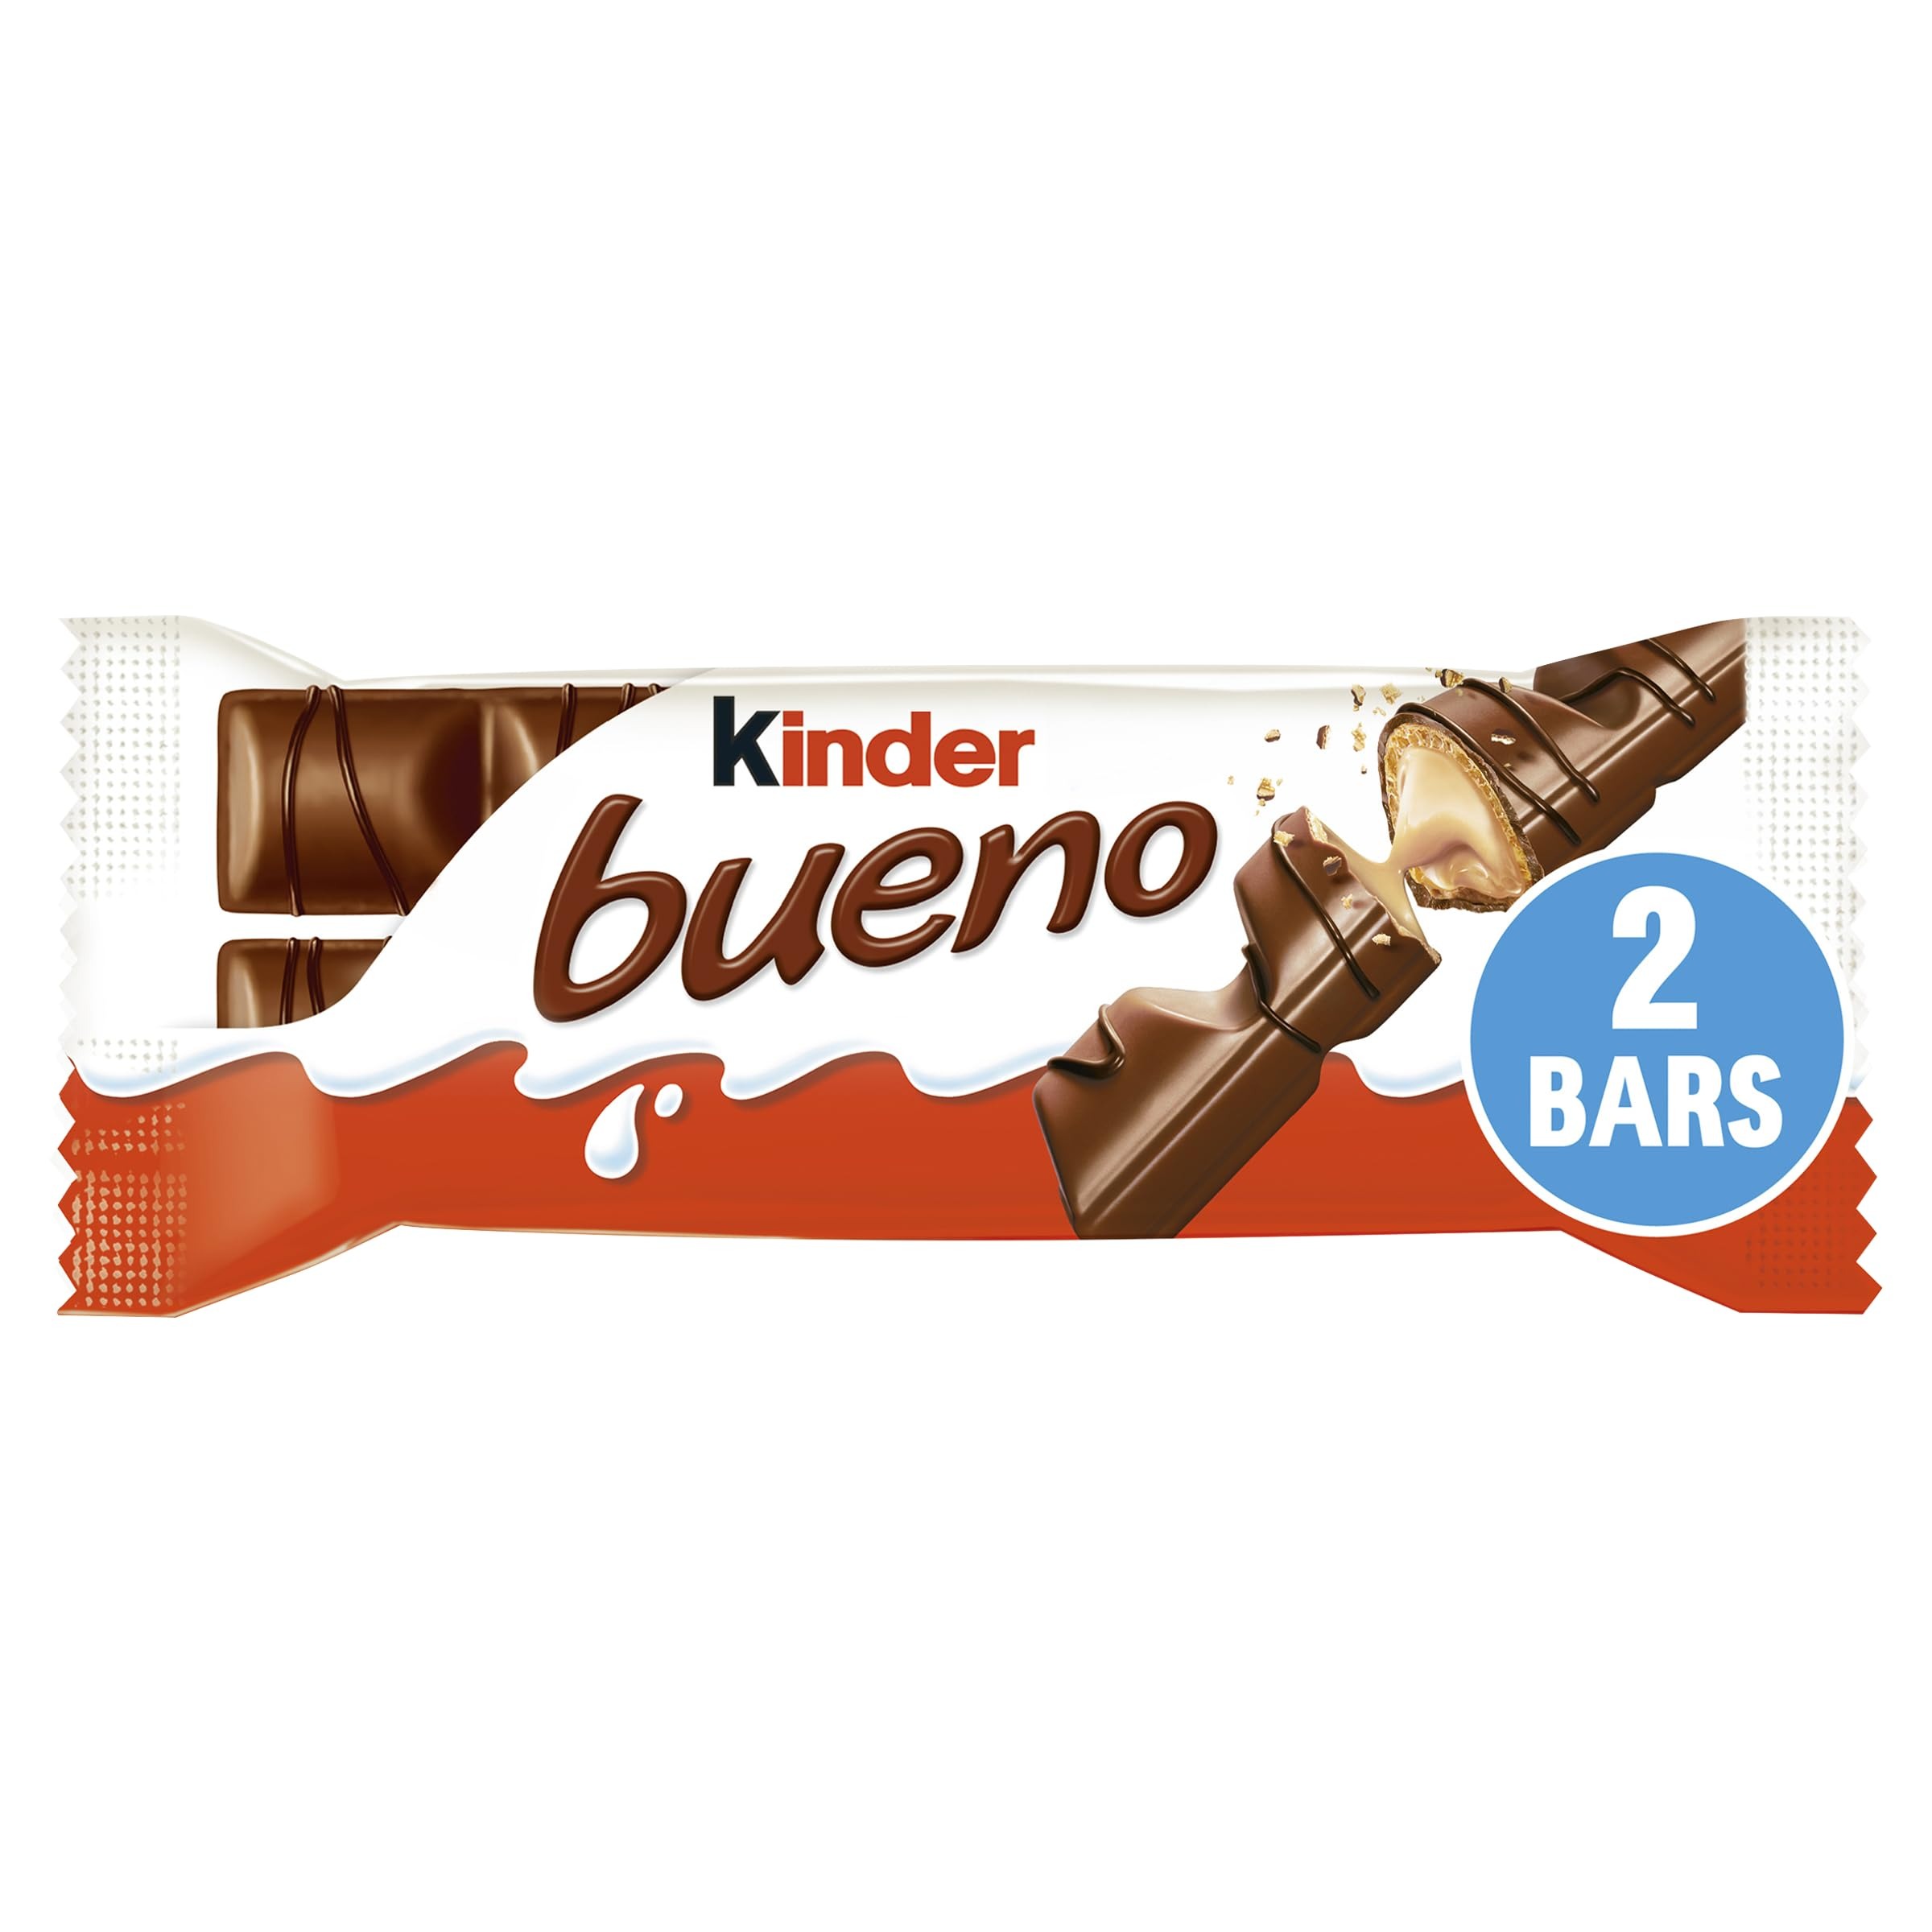
Item Name: KINDER BUENO MLK CHCL HZL CRM WFR HAZELNUT CREAM WAFER BAR 1.52 OZ - 0000080052761
Bullet Point 1: Indulgence Lightly Done
Bullet Point 2: Made In England
Product Description: Candy And Chocolate Bars
Value: 1.5
Unit: Ounce

Price: 1.535